Bellevue Medical Center

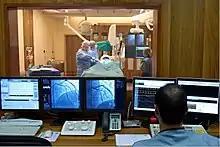
Cardiology

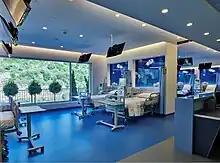
Dialysis Center

The hospital is also affiliated with Lebanese and European centers of medical education, Saint Joseph University, Lebanese American University.